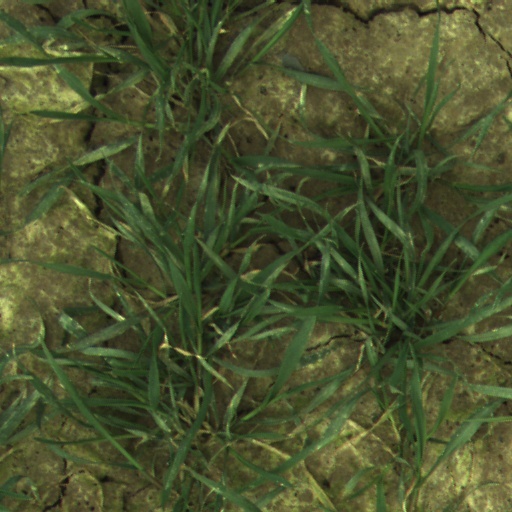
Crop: wheat